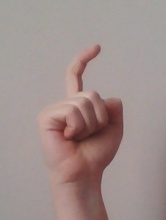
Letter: ra